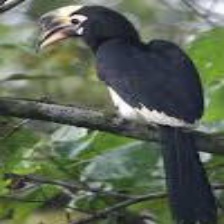
Species: AFRICAN PIED HORNBILL
Scientific name: TOCKUS FASCIATUS
ImageNet parent category: hornbill